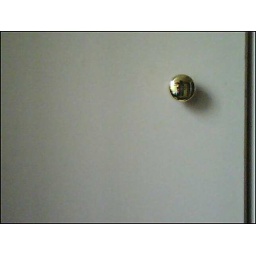
cabinet in old office